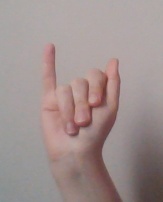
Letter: meem